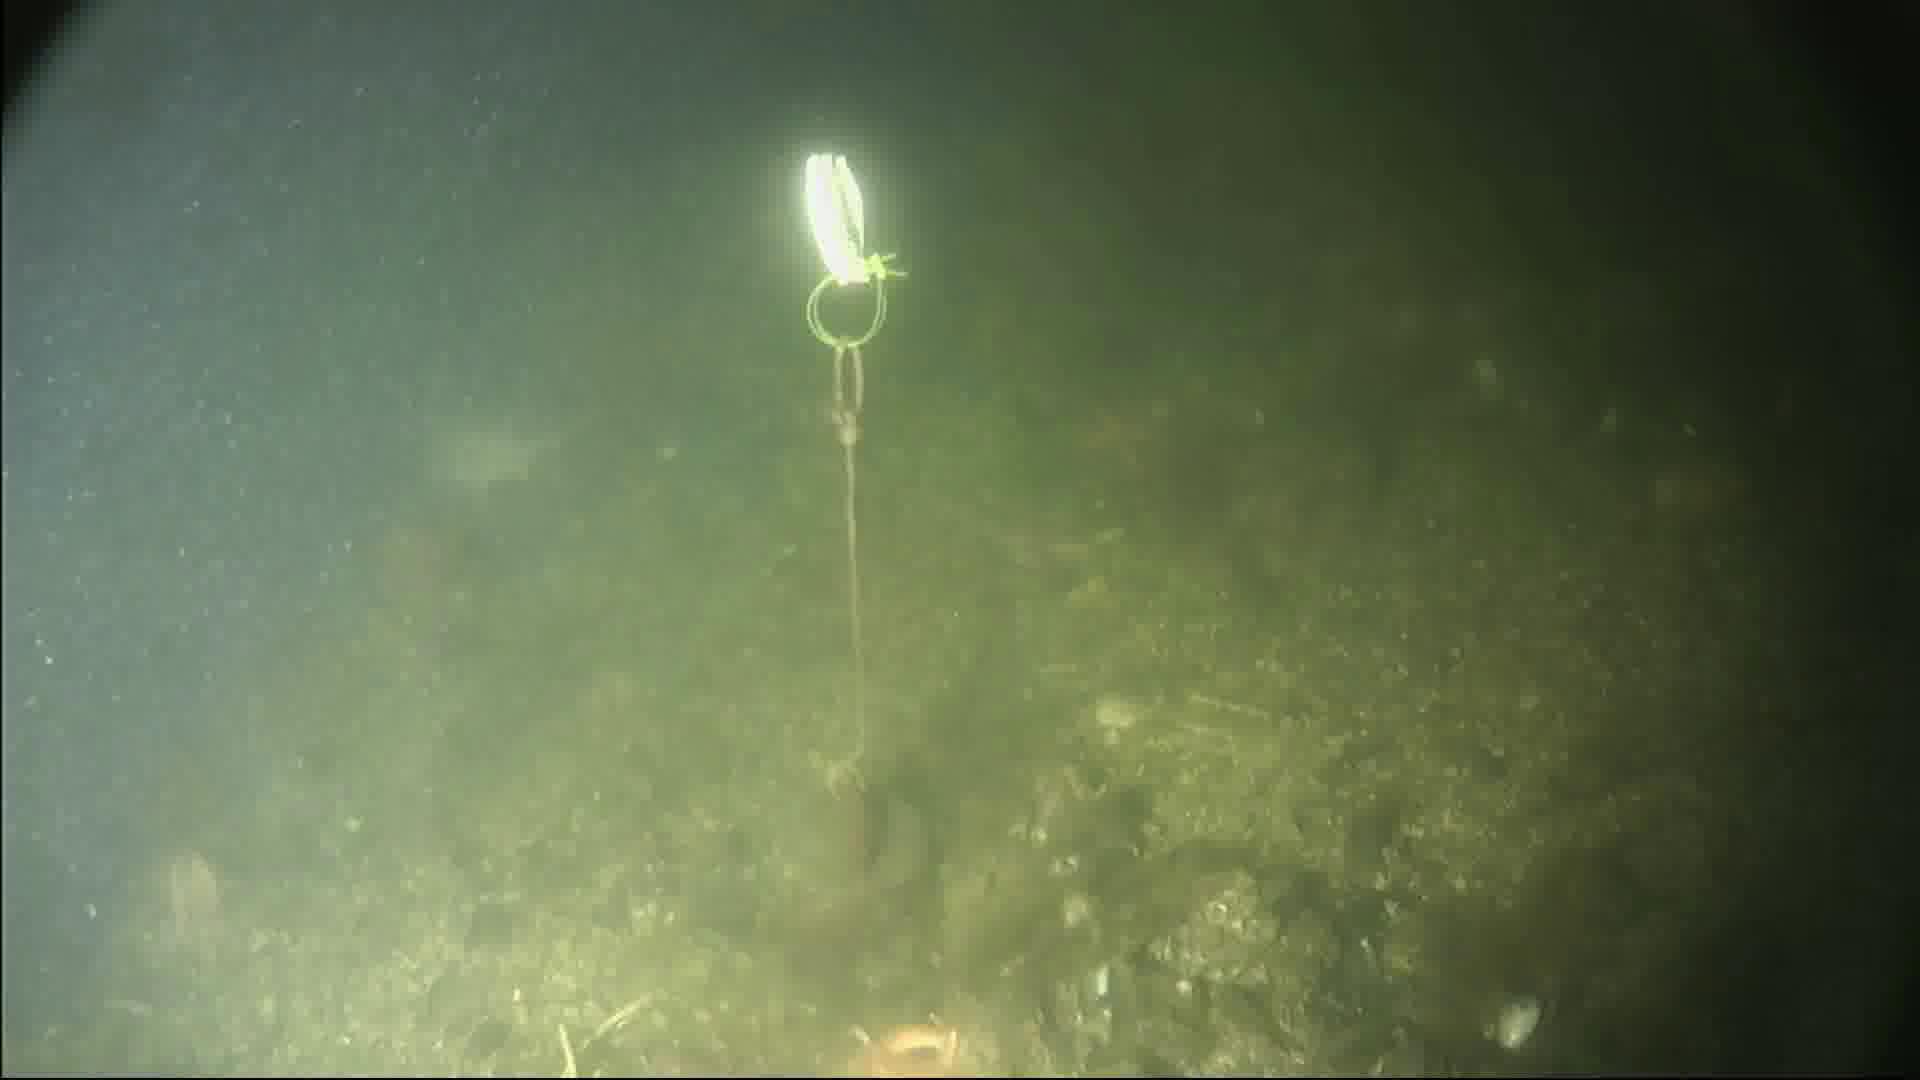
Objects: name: fish
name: starfish